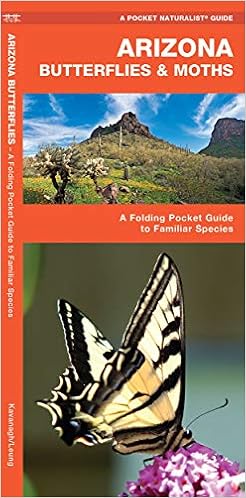
Arizona Butterflies & Moths: A Folding Pocket Guide to Familiar Species (A Pocket Naturalist Guide)
Category: Books
About the Author Zoologist Jim Kavanagh has made a career out of introducing novices to plants, animals, the sciences and world cultures. In addition to creating over 500 simplified nature guides, he has also authored guides to languages, cities and outdoor skills. An avid traveler and backpacker, Kavanagh’s path has taken him around the world to many remote destinations including the upper Amazon, Africa, Australia, and the Arctic Circle (and this is just the As). He is also the author of a series of state-specific guides to common species and natural attractions and a children's book on evolution.With 650+ titles in print and 6.5 million copies sold, Waterford Press publishes the largest line of folding-format reference guides in the industry. Our mission is to connect people to the natural world by making knowledge about wildlife identification, outdoor recreation, travel, and safety and survival skills accessible to a wide audience.
Features: With the second-highest number of butterfly species in the U.S., 313, Arizona boasts fantastic year-round butterfly watching. Arizona Butterflies & Moths offers beautiful detailed illustrations highlighting over 70 familiar species of butterflies and moths. Laminated for durability, this flexible folding guide is an ideal source of identification to these alluring creatures. Easy to fit in a jacket or back pocket, this compact guide will educate and delight the experienced and novice lepidopterist. Made in the USA.